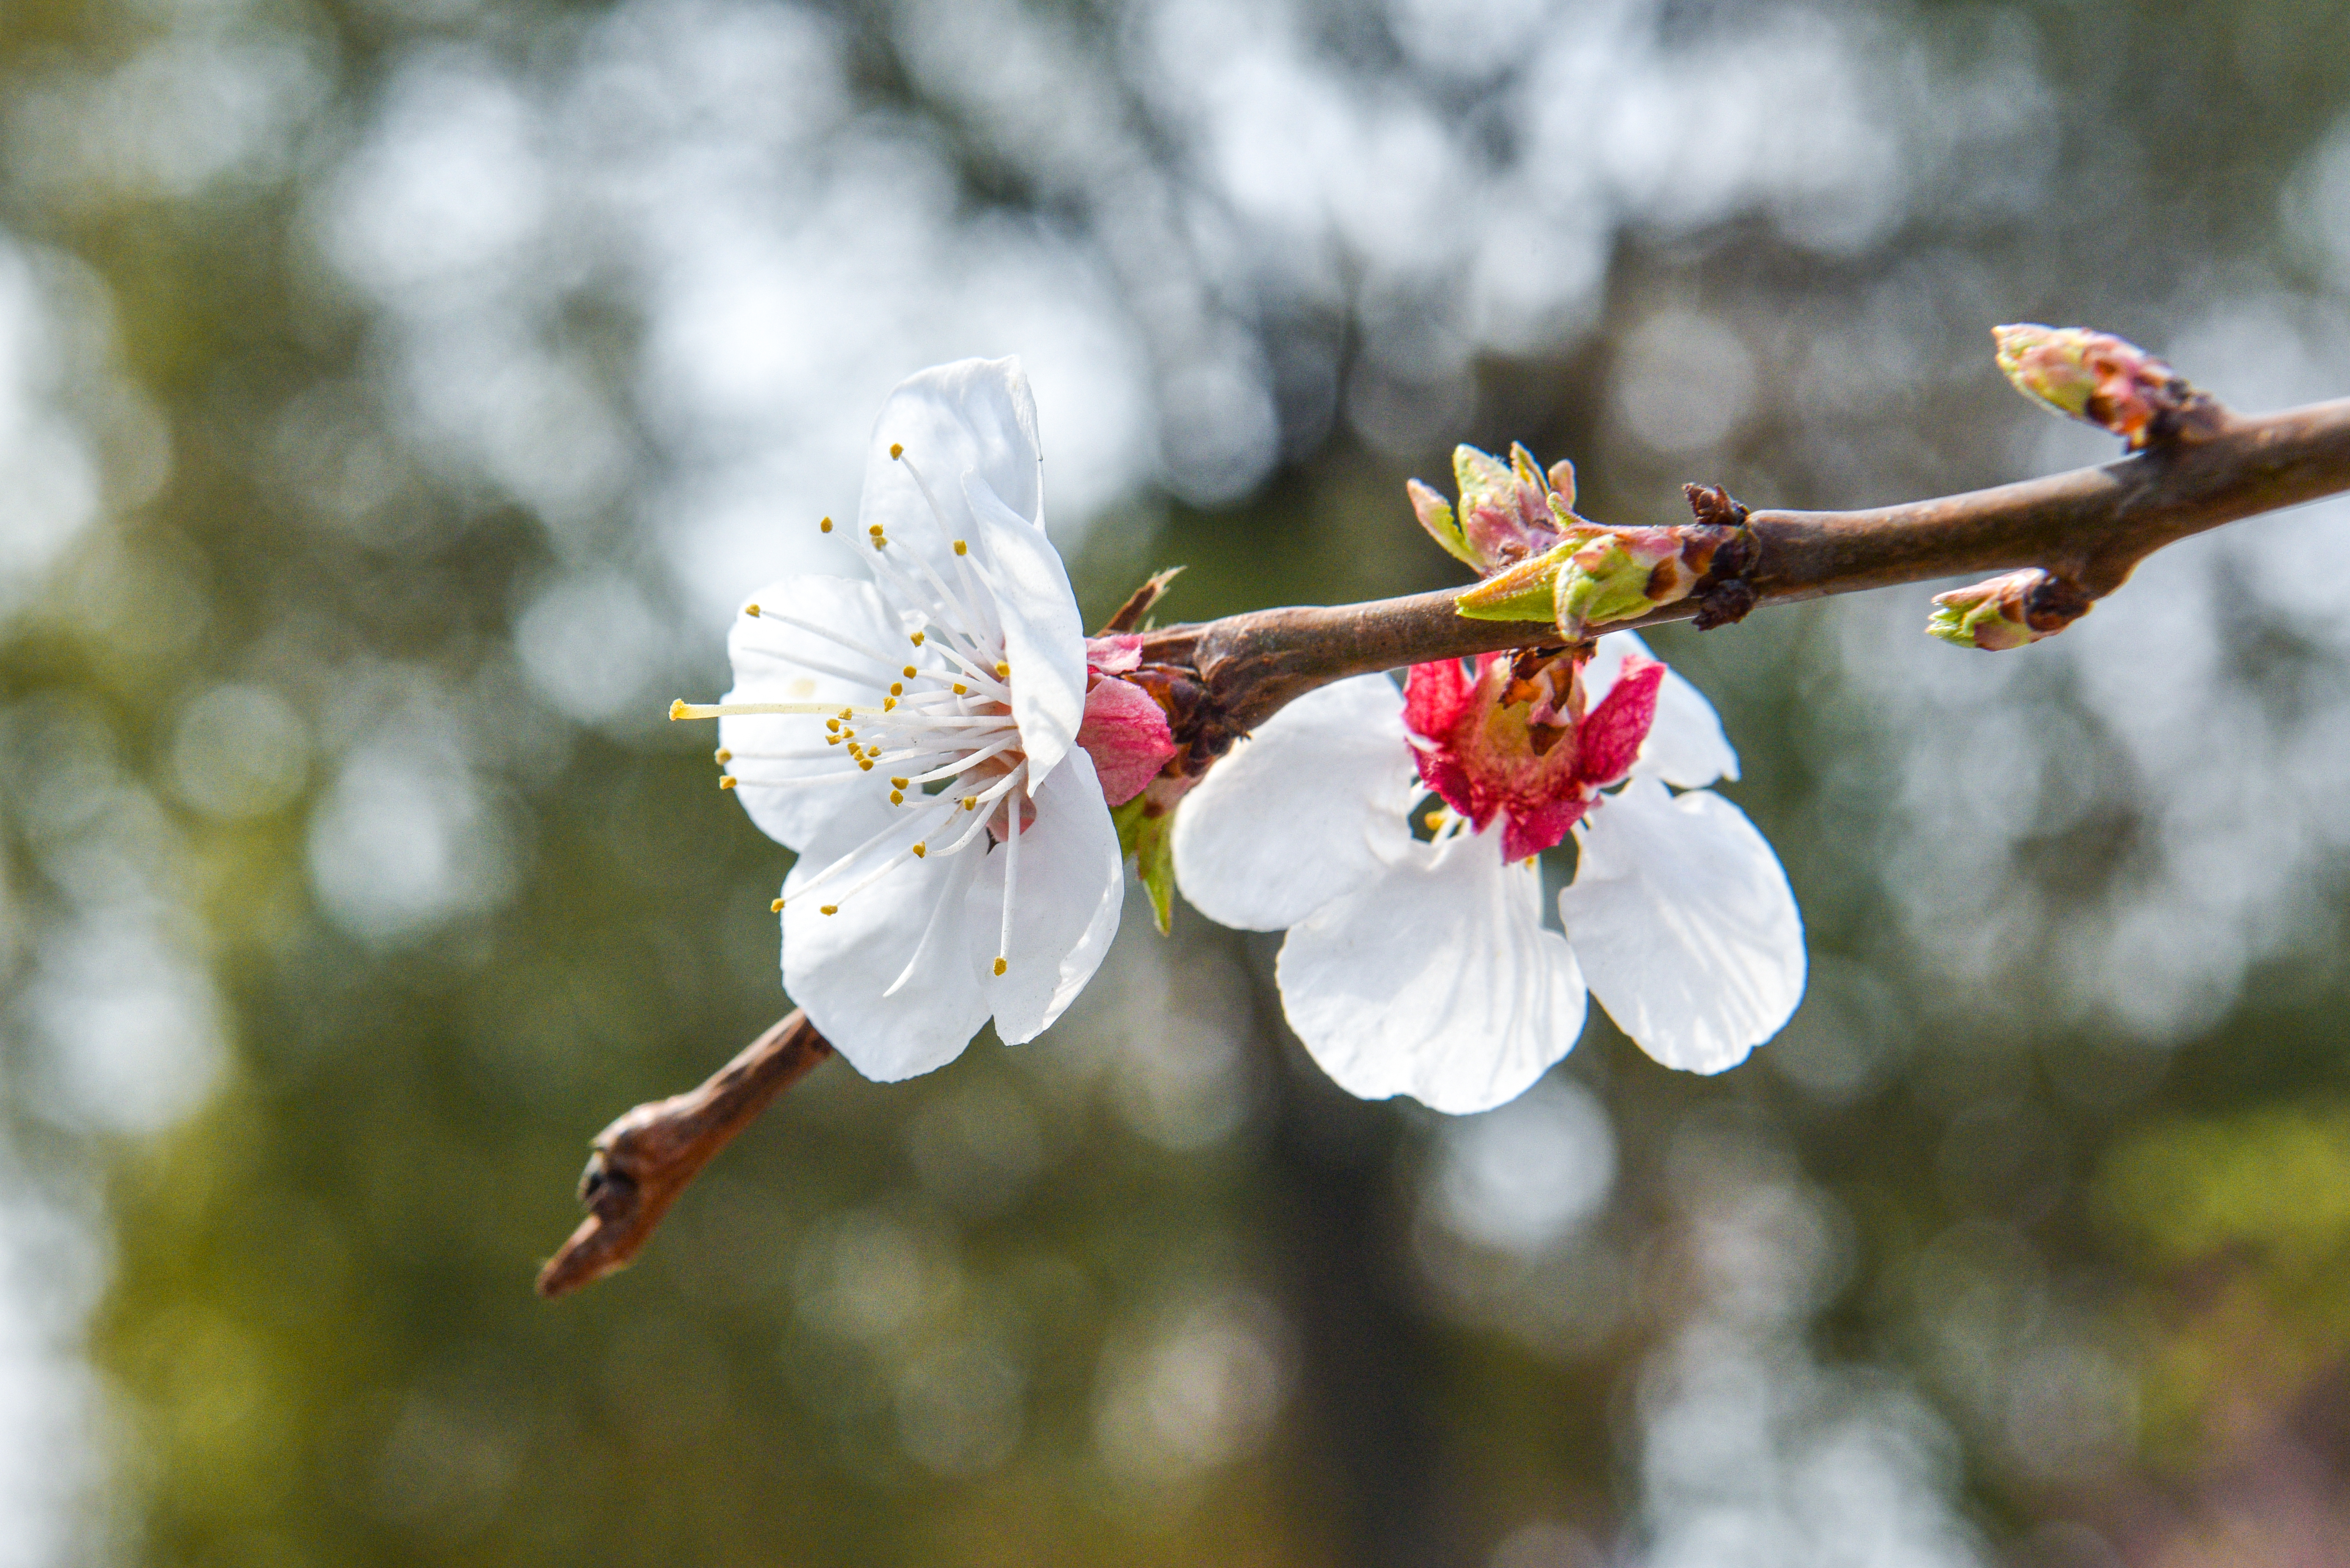
flower, plant, petal, twig, branch, vegetation, natural landscape, blossom, flowering plant, close up, cherry blossom, terrestrial plant, pollen, macro photography, wildflower, Pedicel, bud, plant stem, malus, prunus, art, Dogwood family, still life photography